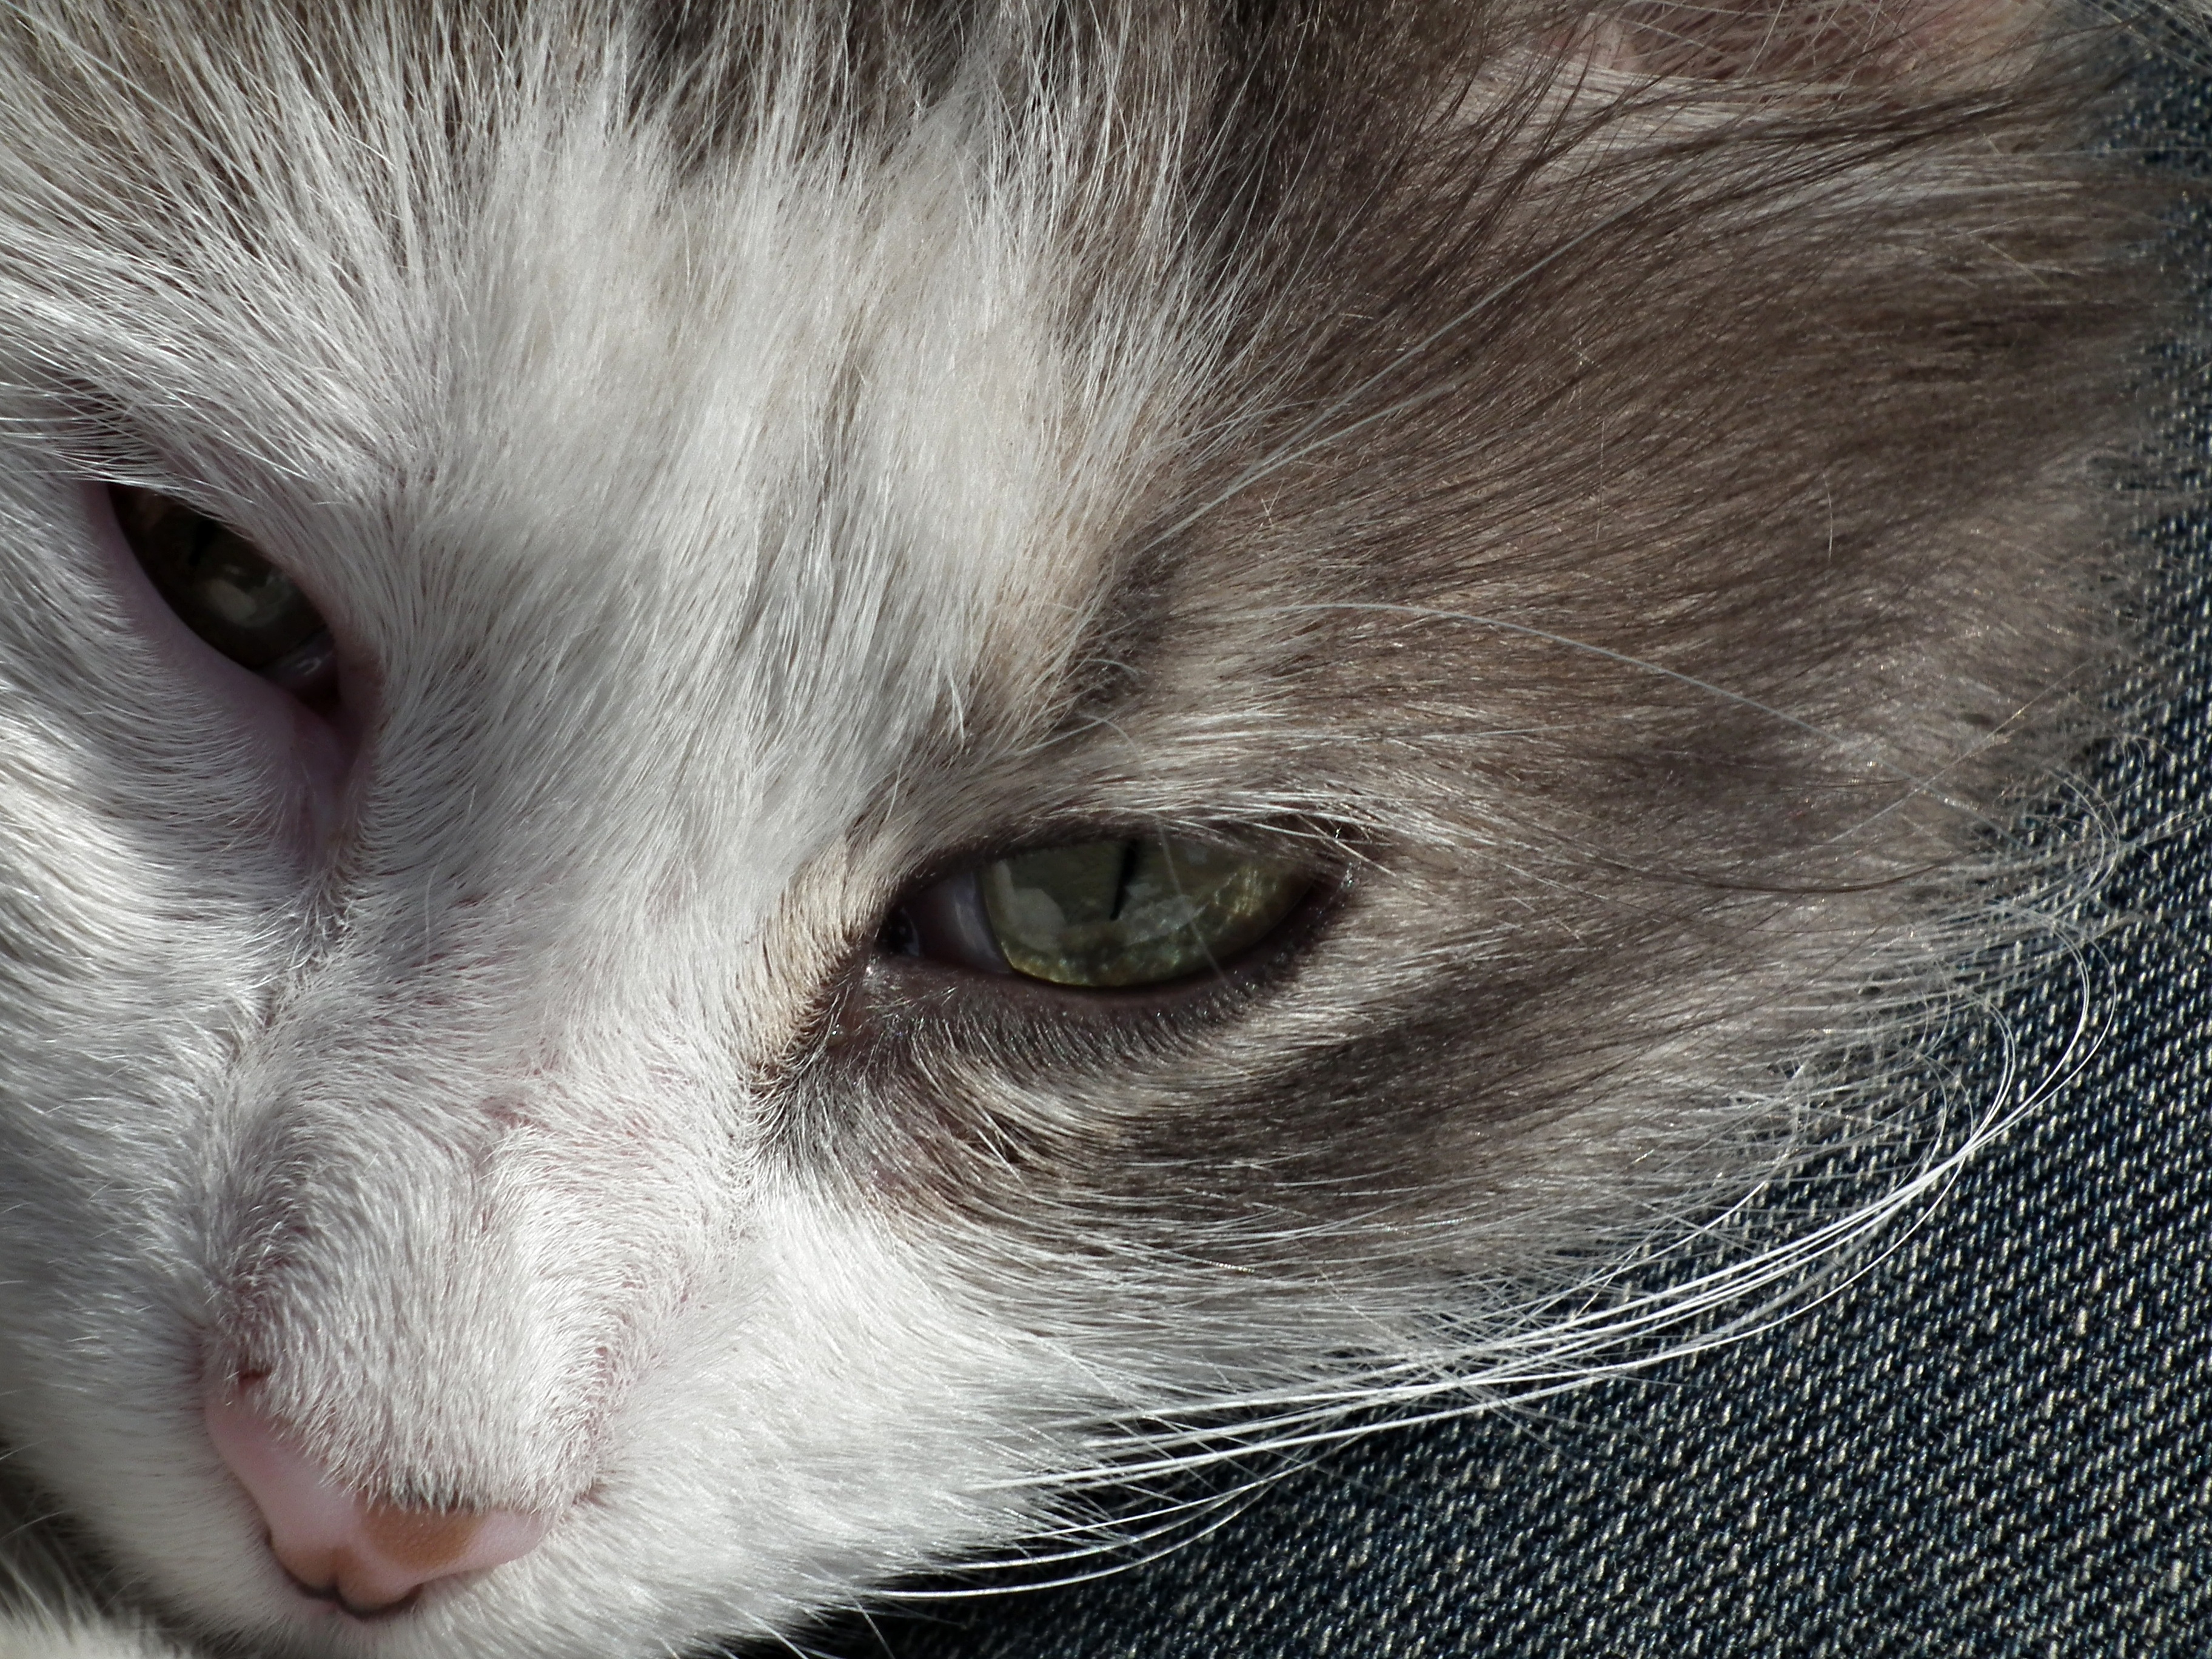
sweet, animal, cute, pet, kitten, cat, mammal, close up, human body, pets, nose, whiskers, kitty, snout, eye, animals, head, skin, vertebrate, beautiful, organ, scott, sleepy cat, small to medium sized cats, cat like mammal, lethargic